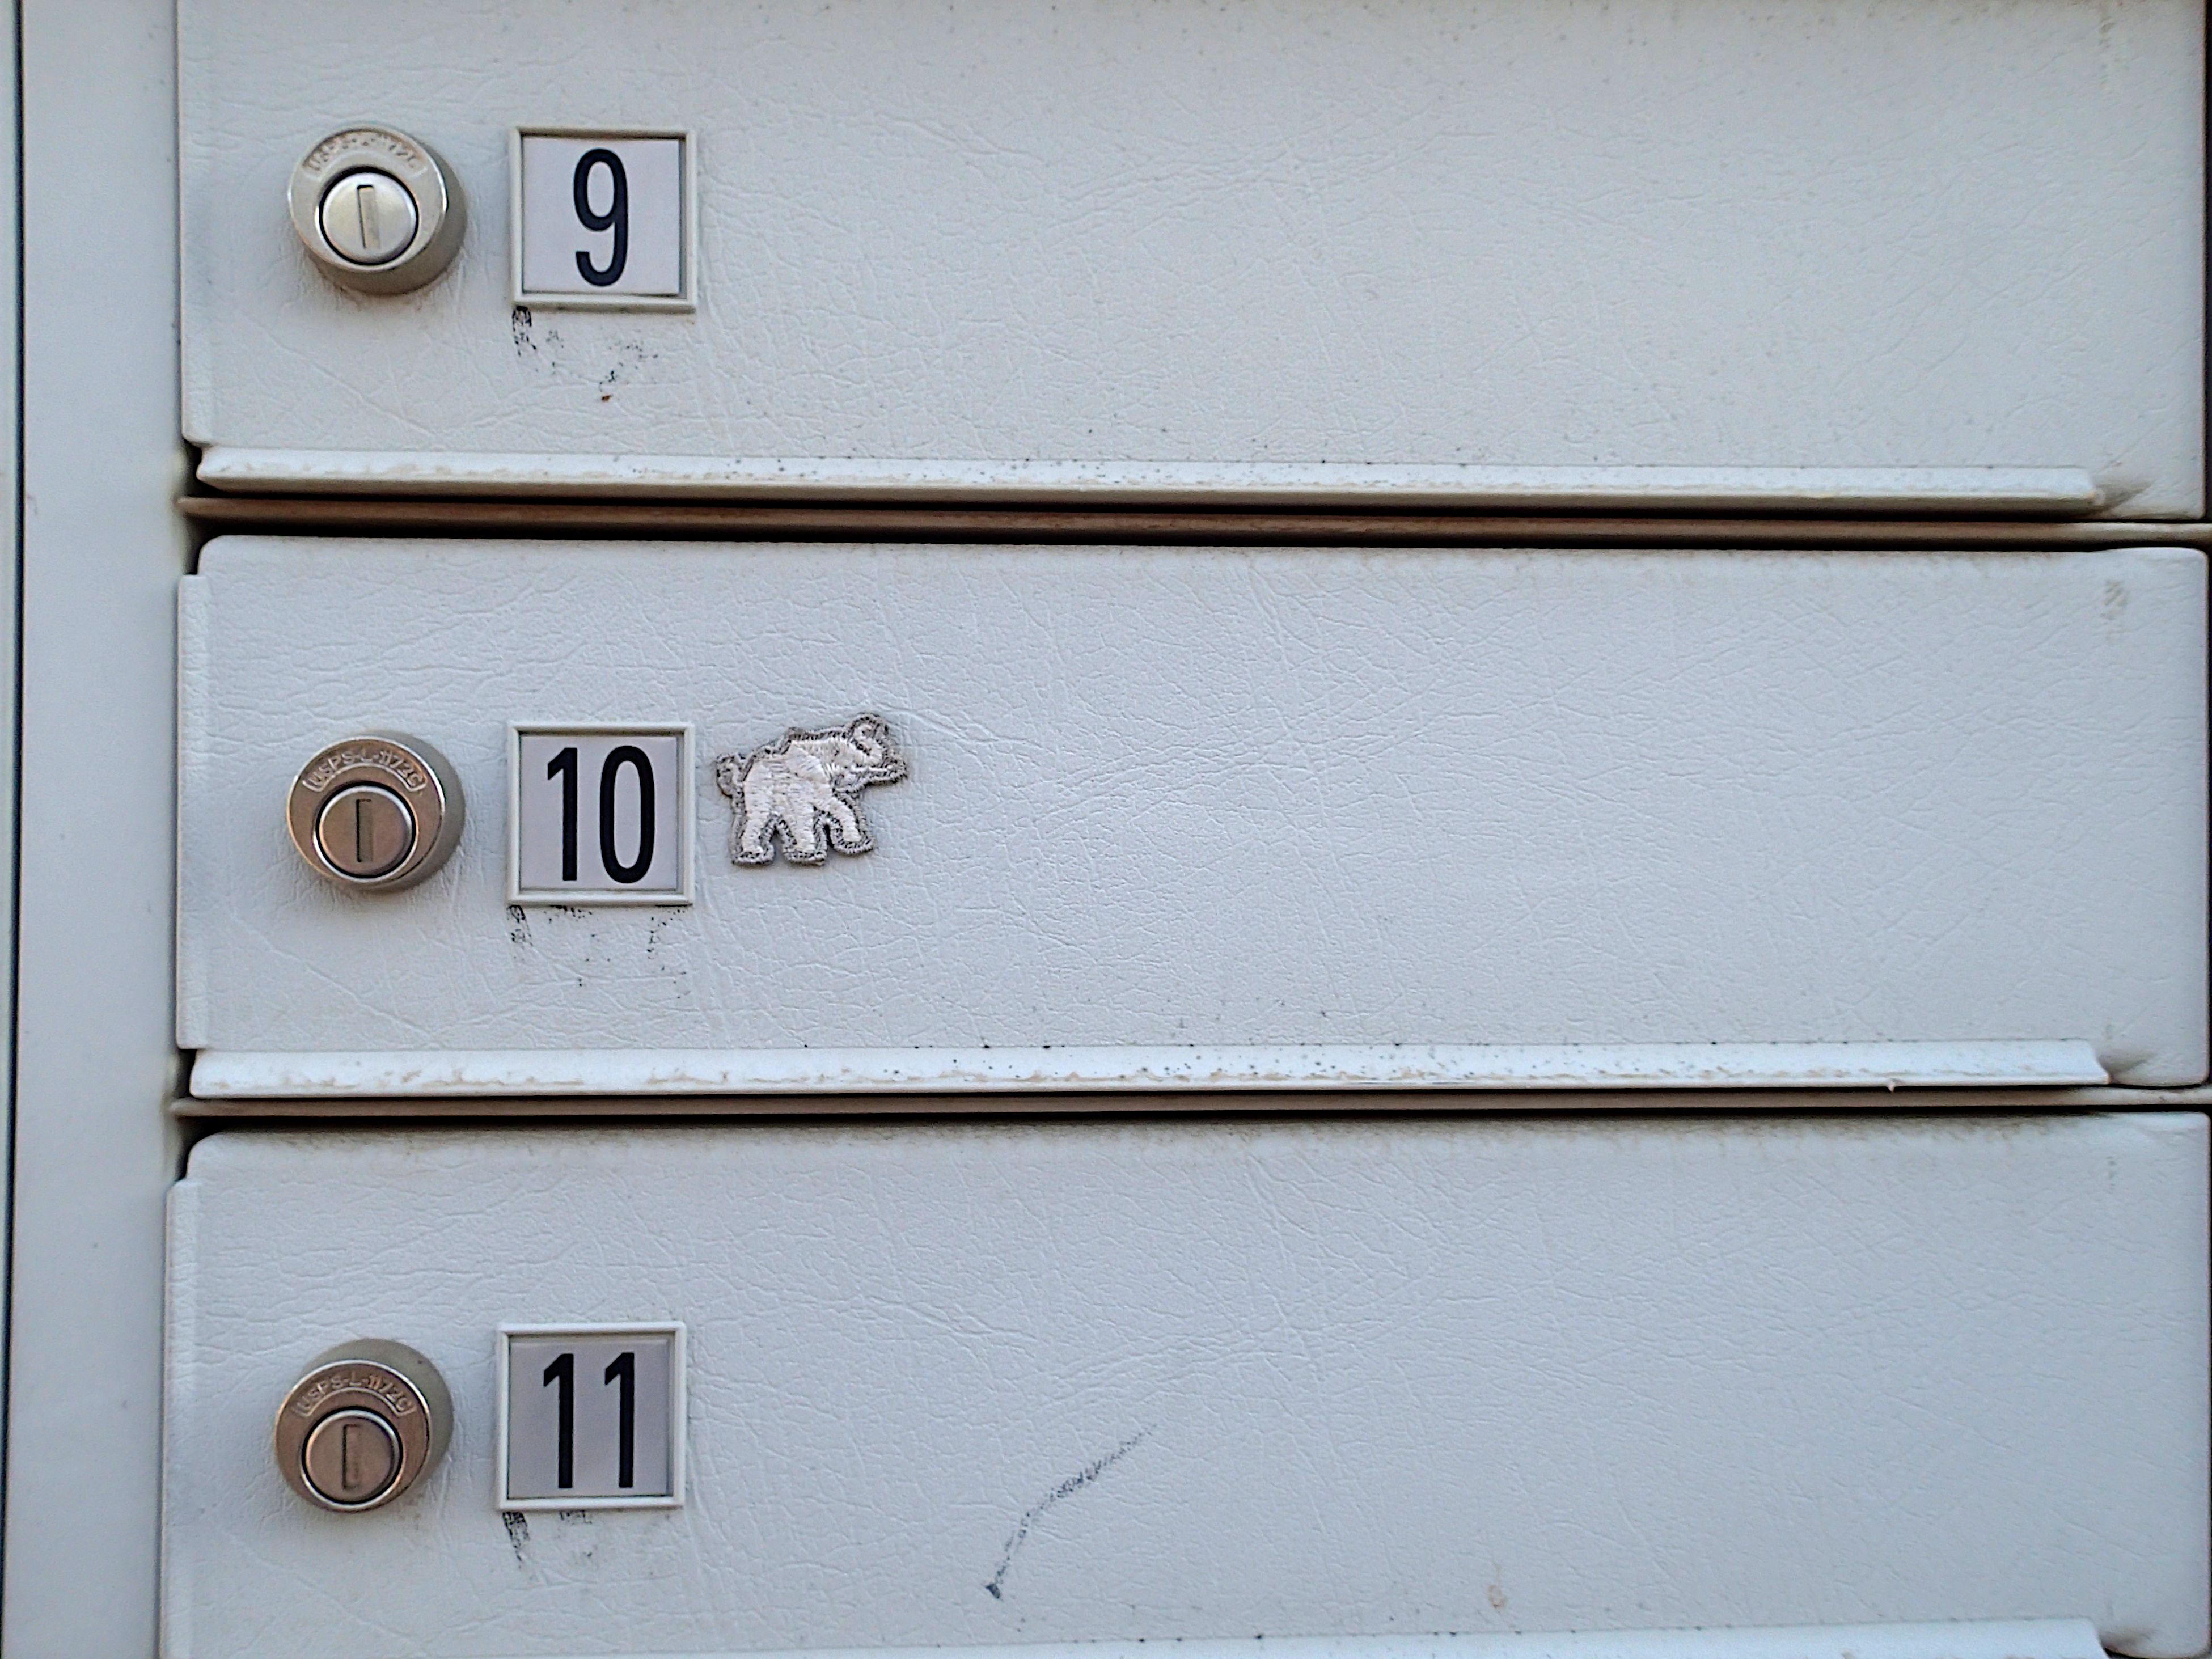
furniture, door, product, letter box, filing cabinet